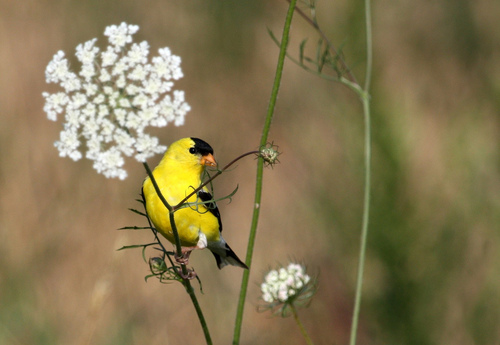
a small bird has a yellow breast, a yellow bellow and a short orange bill.
a bright yellow bird with black recticles, wings and crown.
this bird has an orange beak, yellow head and belly, and a black crown, tail and wings.
a medium sized bird with a yellow belly, and a black crown
this bright bird has a yellow breast, a black head and wings, and a small orange beak.
a small mainly yellow bird, it has a small stubby orange bill, with a black crown and tail.
this brilliant yellow bird has a distinctive black wings, crown and tail, and a short orange beak.
bright yellow bird with a black crown and tail.
this bird has wings that are black and has a yellow bellyblack crown, yellow nape; yellow throat, breast and abdomen; black winglets; short bill, short tarsus
Species: American Goldfinch